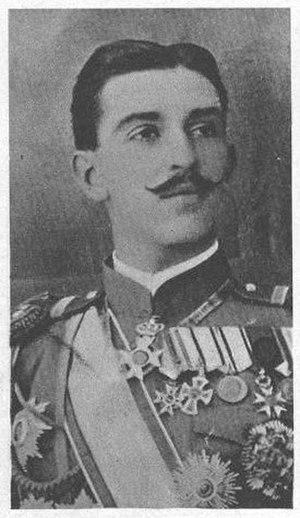
le_prince_Pierre_de_Monténégro commandant des forces militaires au Monténégro présenté dans le journal Le Miroir N°45, page 6.
La descendance de Nicolas Iᵉʳ désigne ici l'ensemble des nombreux descendants du roi de Monténégro Nicolas Iᵉʳ, et de son épouse Milena Vukotić.
Le Prince Pierre Petrović-Njegoš de Monténégro, grand voïvode de Zahumlije, né le 10 octobre 1889 et décédé le 7 mai 1932 était un des membres de la famille royale du Monténégro et combattit pendant la Première Guerre mondiale.